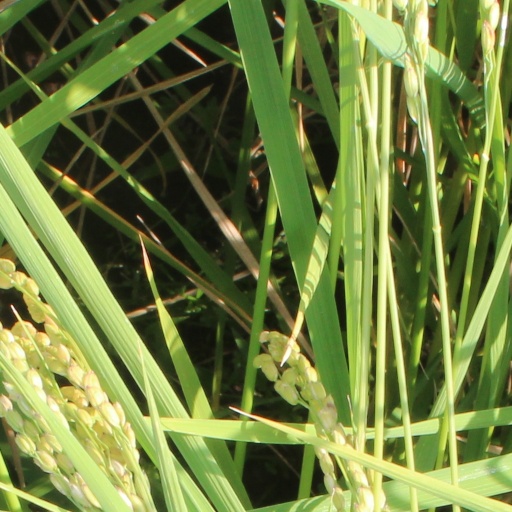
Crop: rice